Steller's sea cow

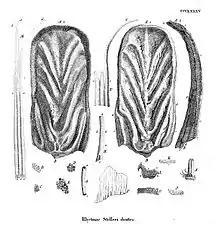
Two large, oval-shaped plates haveh a ridge running down the middle, and grooves run diagonally from either side of the ridge. Many bristles of varying sizes and widths occur, but all are stiff at the base and taper out at the end. The several small rectangular teeth have numerous holes in them.

Whether Steller's sea cow had any natural predators is unknown. It may have been hunted by killer whales and sharks, though its buoyancy may have made it difficult for killer whales to drown, and the rocky kelp forests in which the sea cow lived may have deterred sharks. According to Steller, the adults guarded the young from predators.